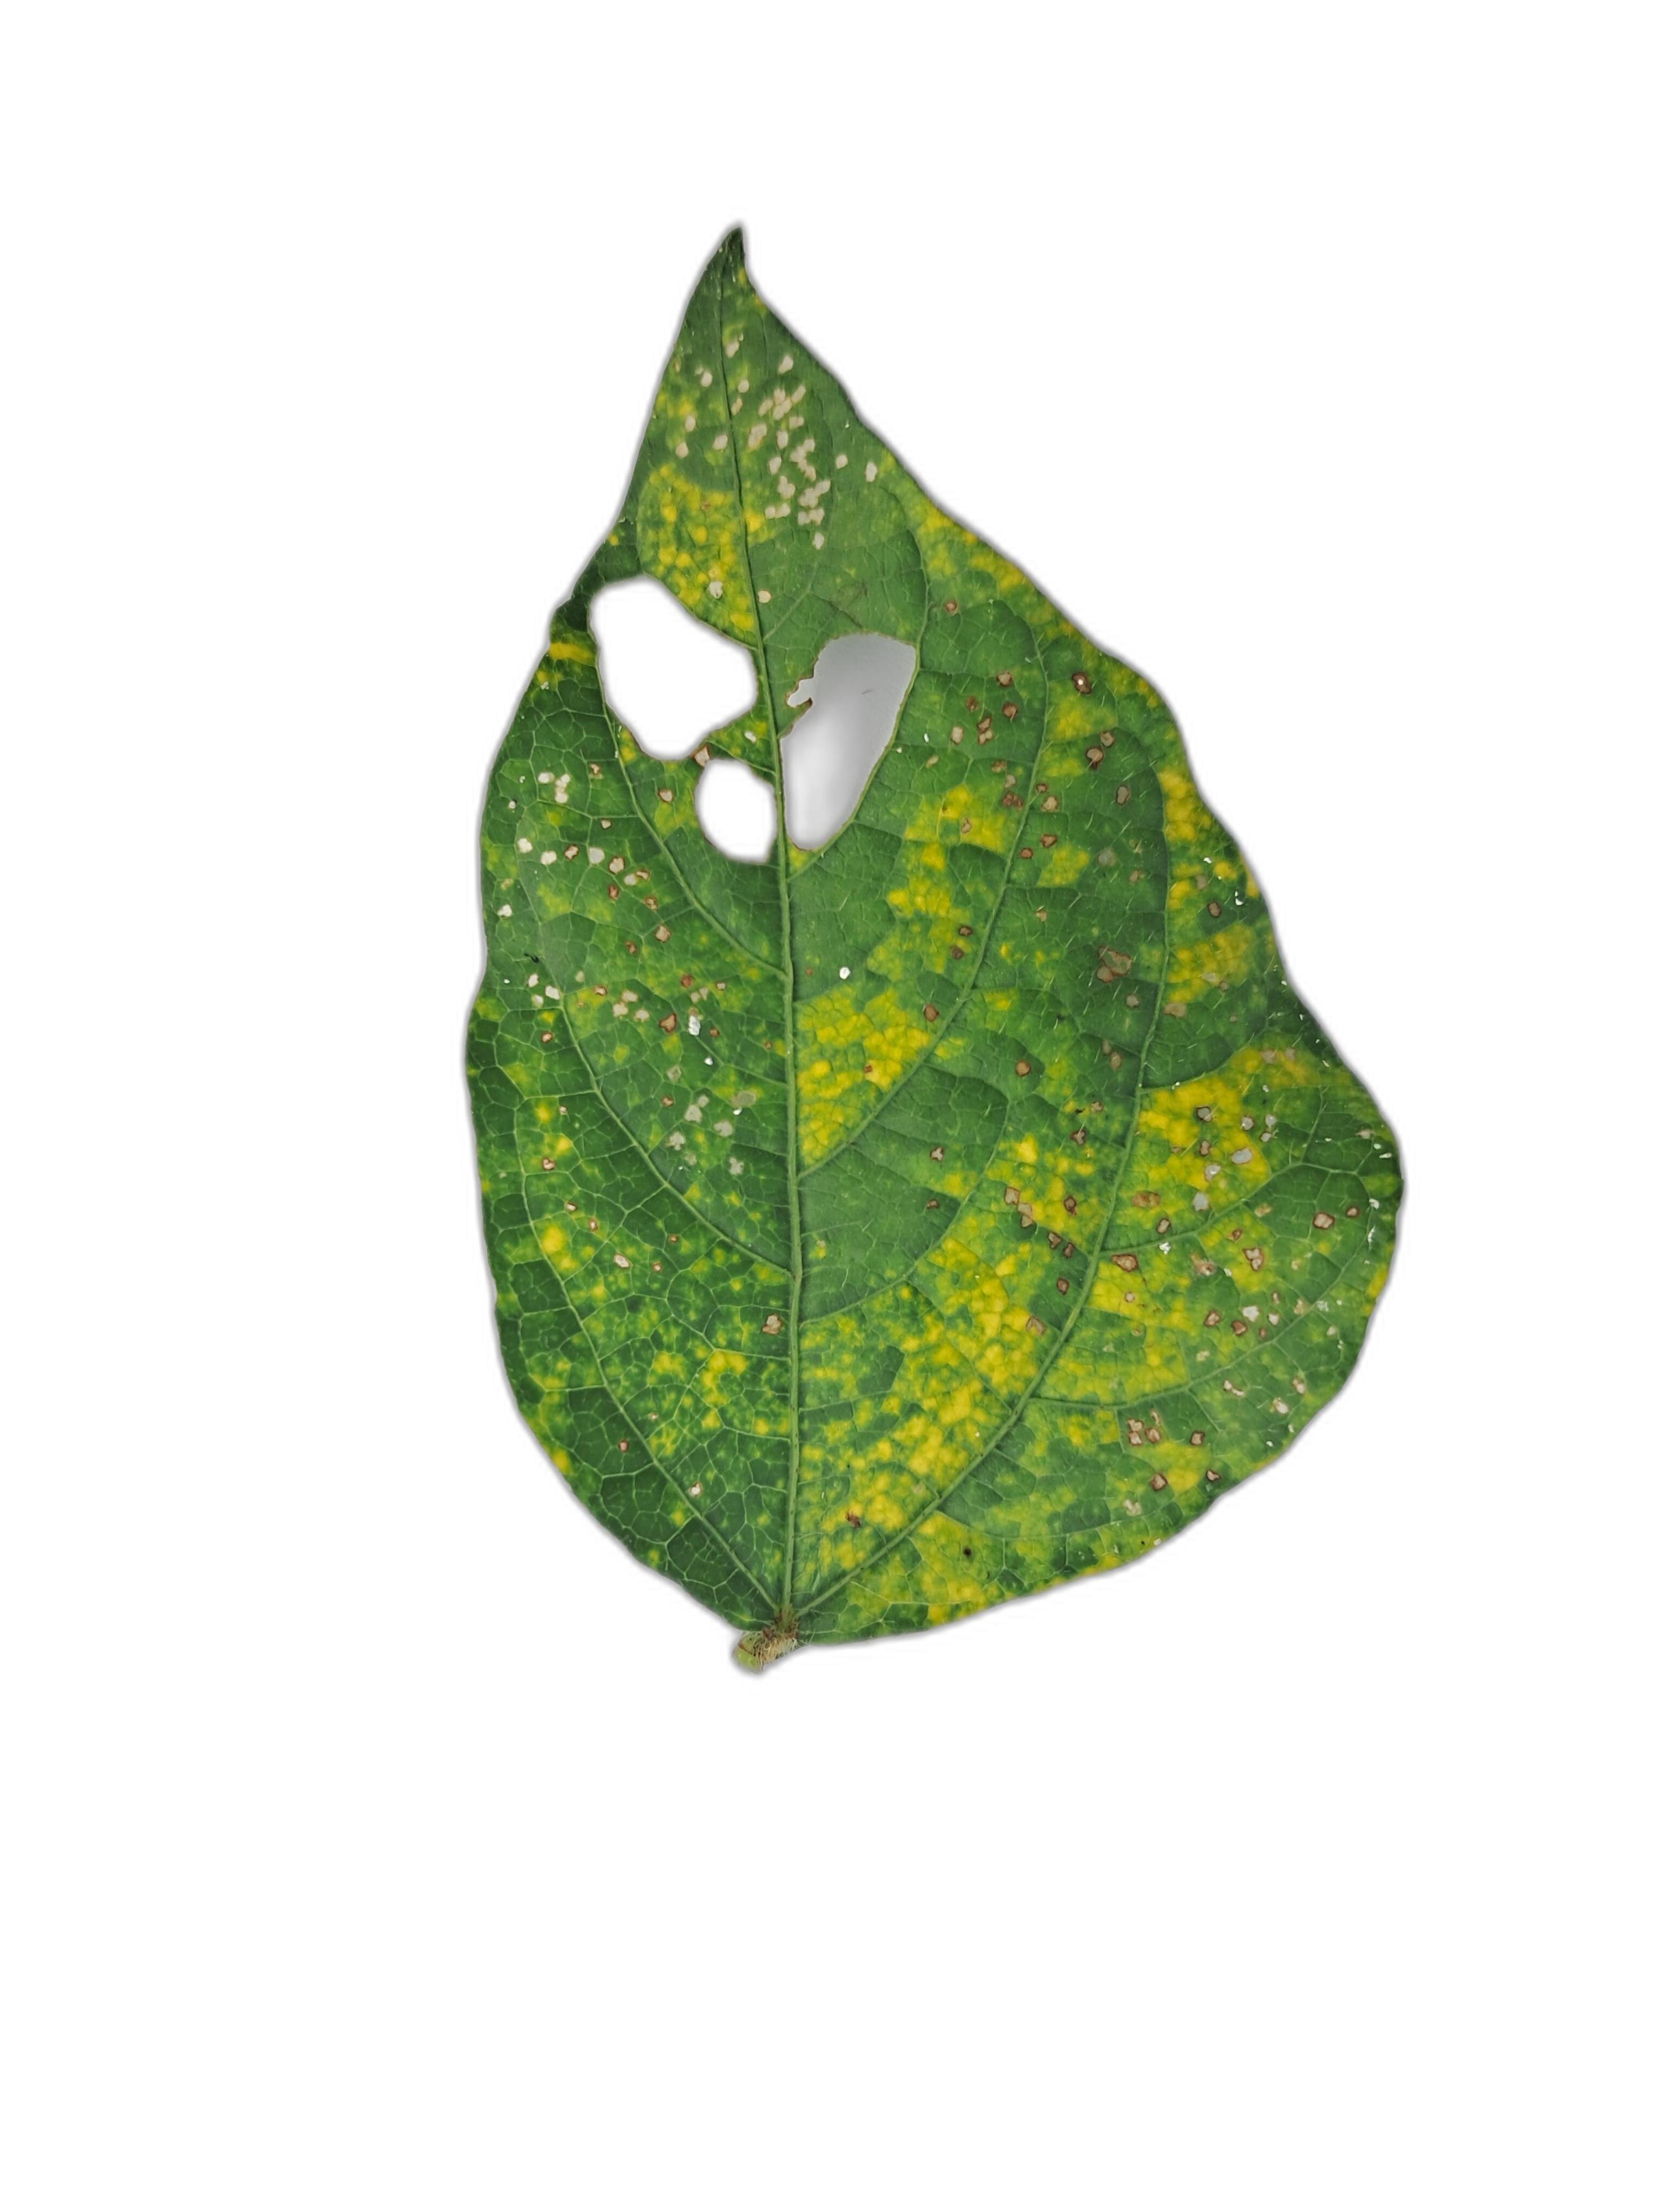
Label: Yellow Mosaic